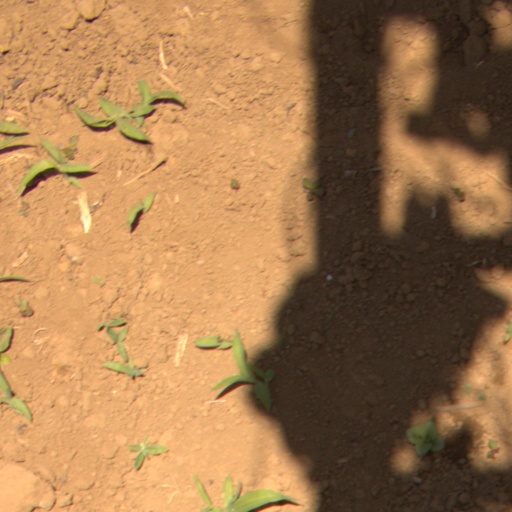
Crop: Jerusalem artichoke